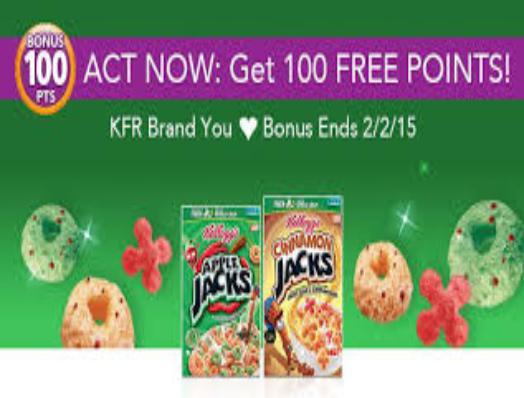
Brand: Cinnamon Jacks
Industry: Food